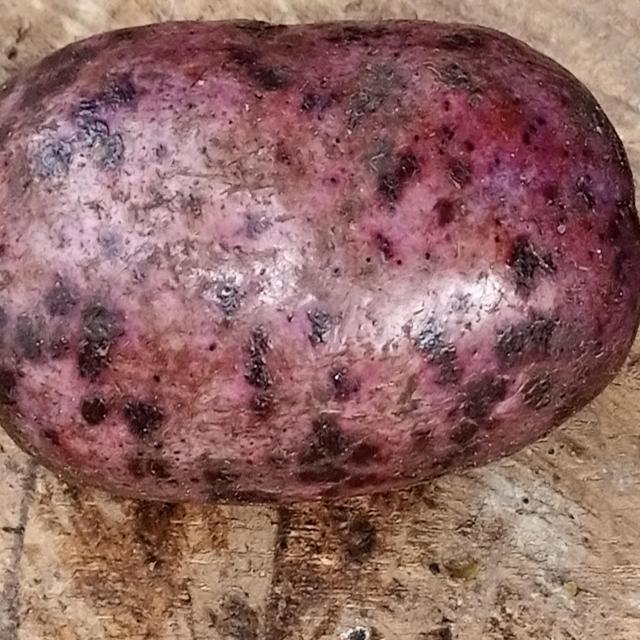
Plum grade: spotted